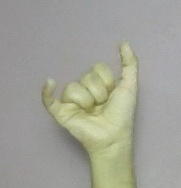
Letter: ya